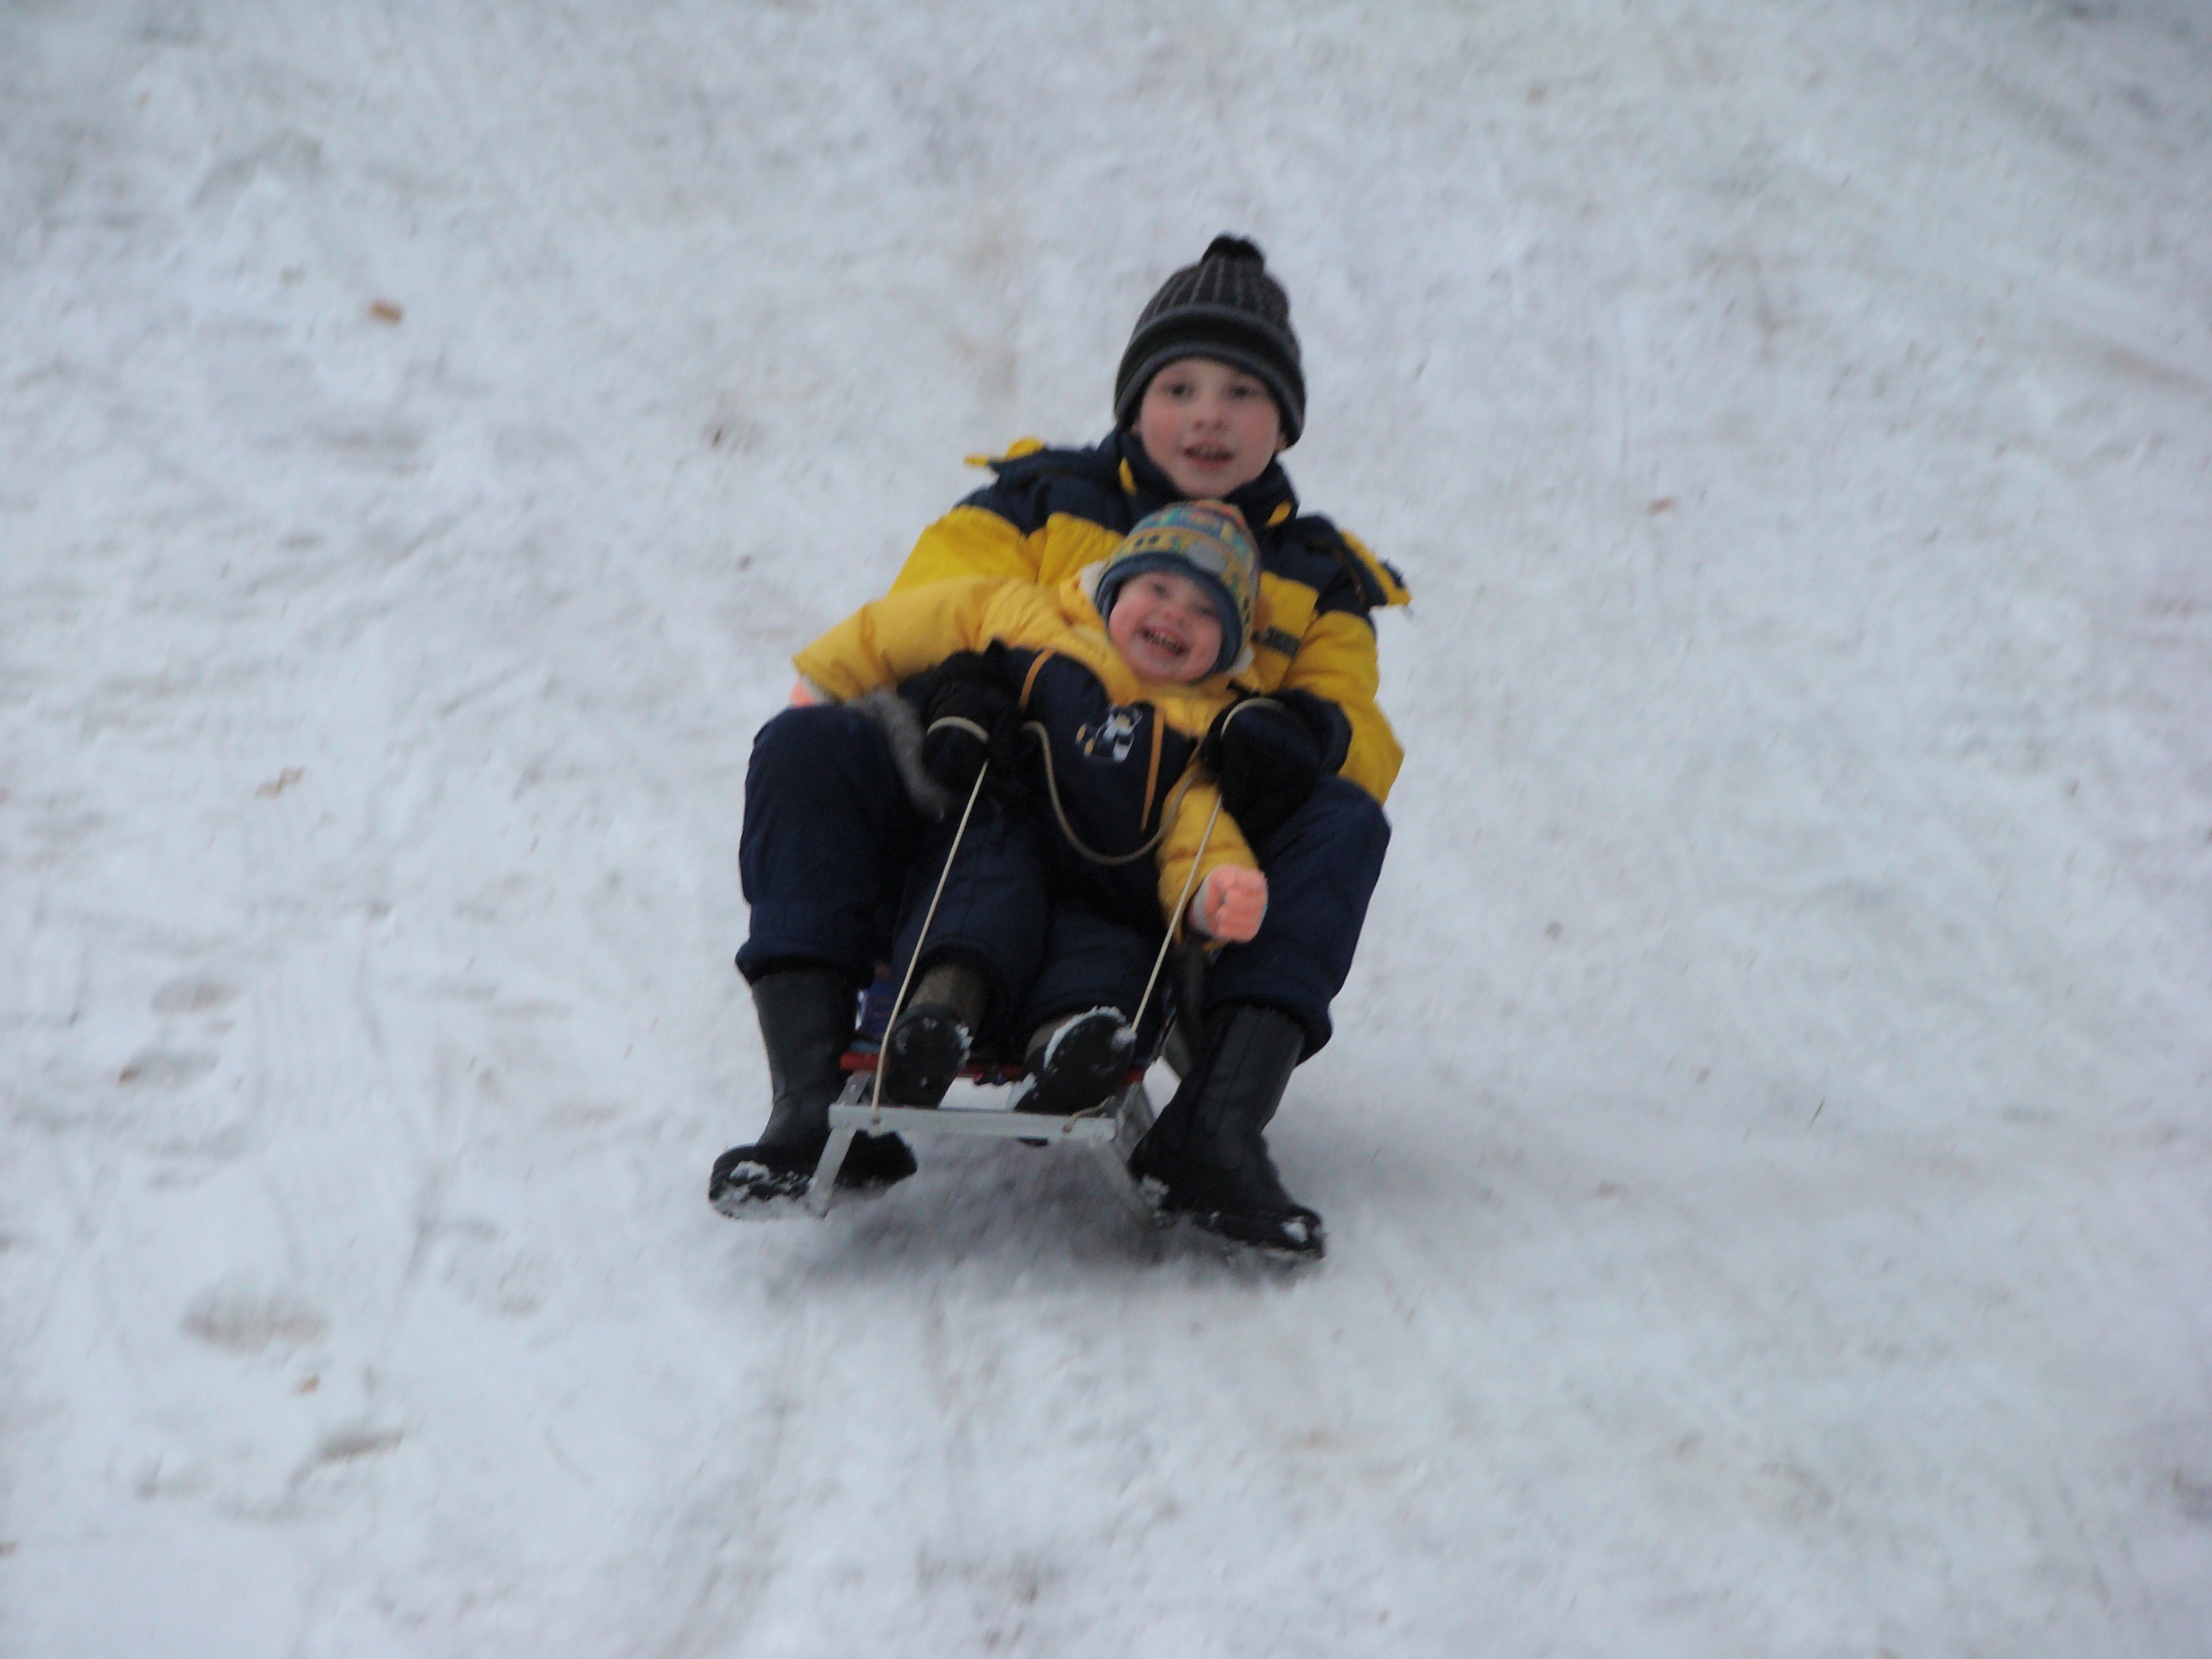
snow, winter, recreation, weather, extreme sport, winter sport, sports, sony, sled, moscow, sledding, outdoor recreation